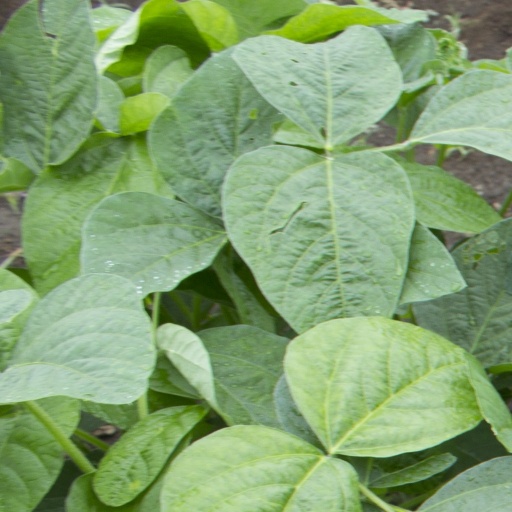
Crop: soybean